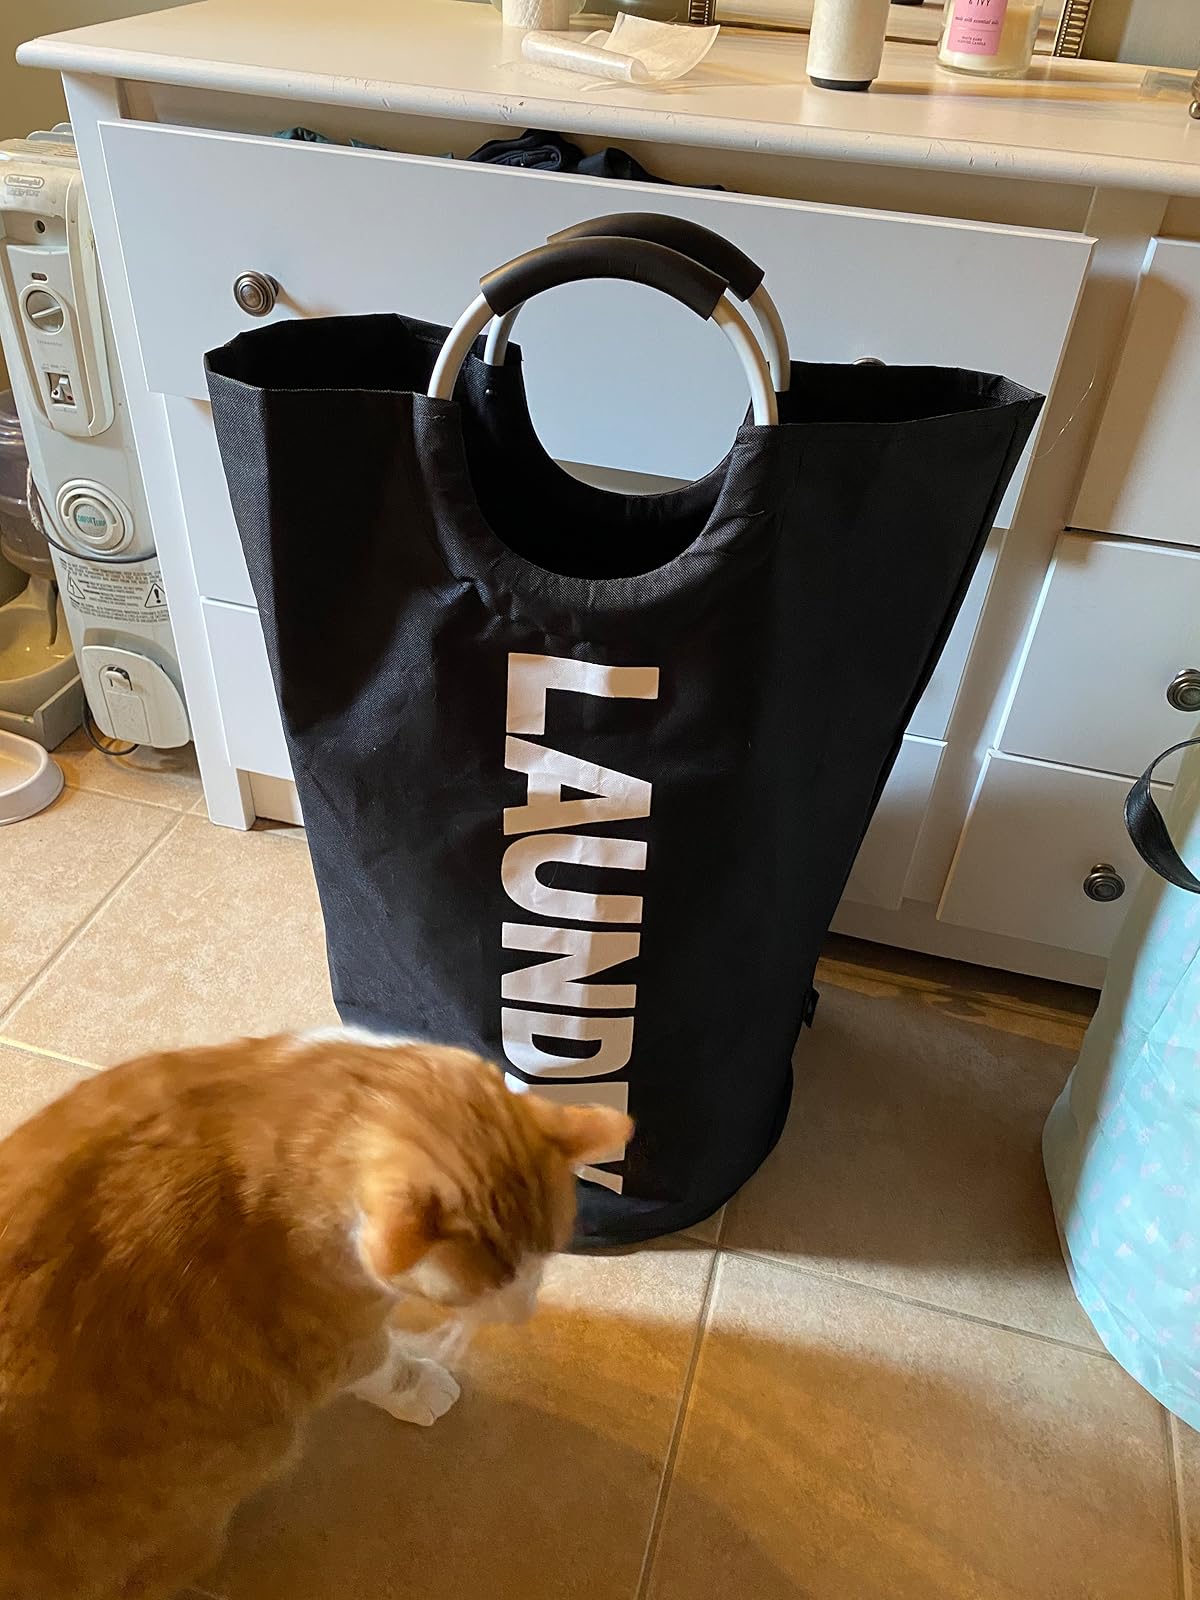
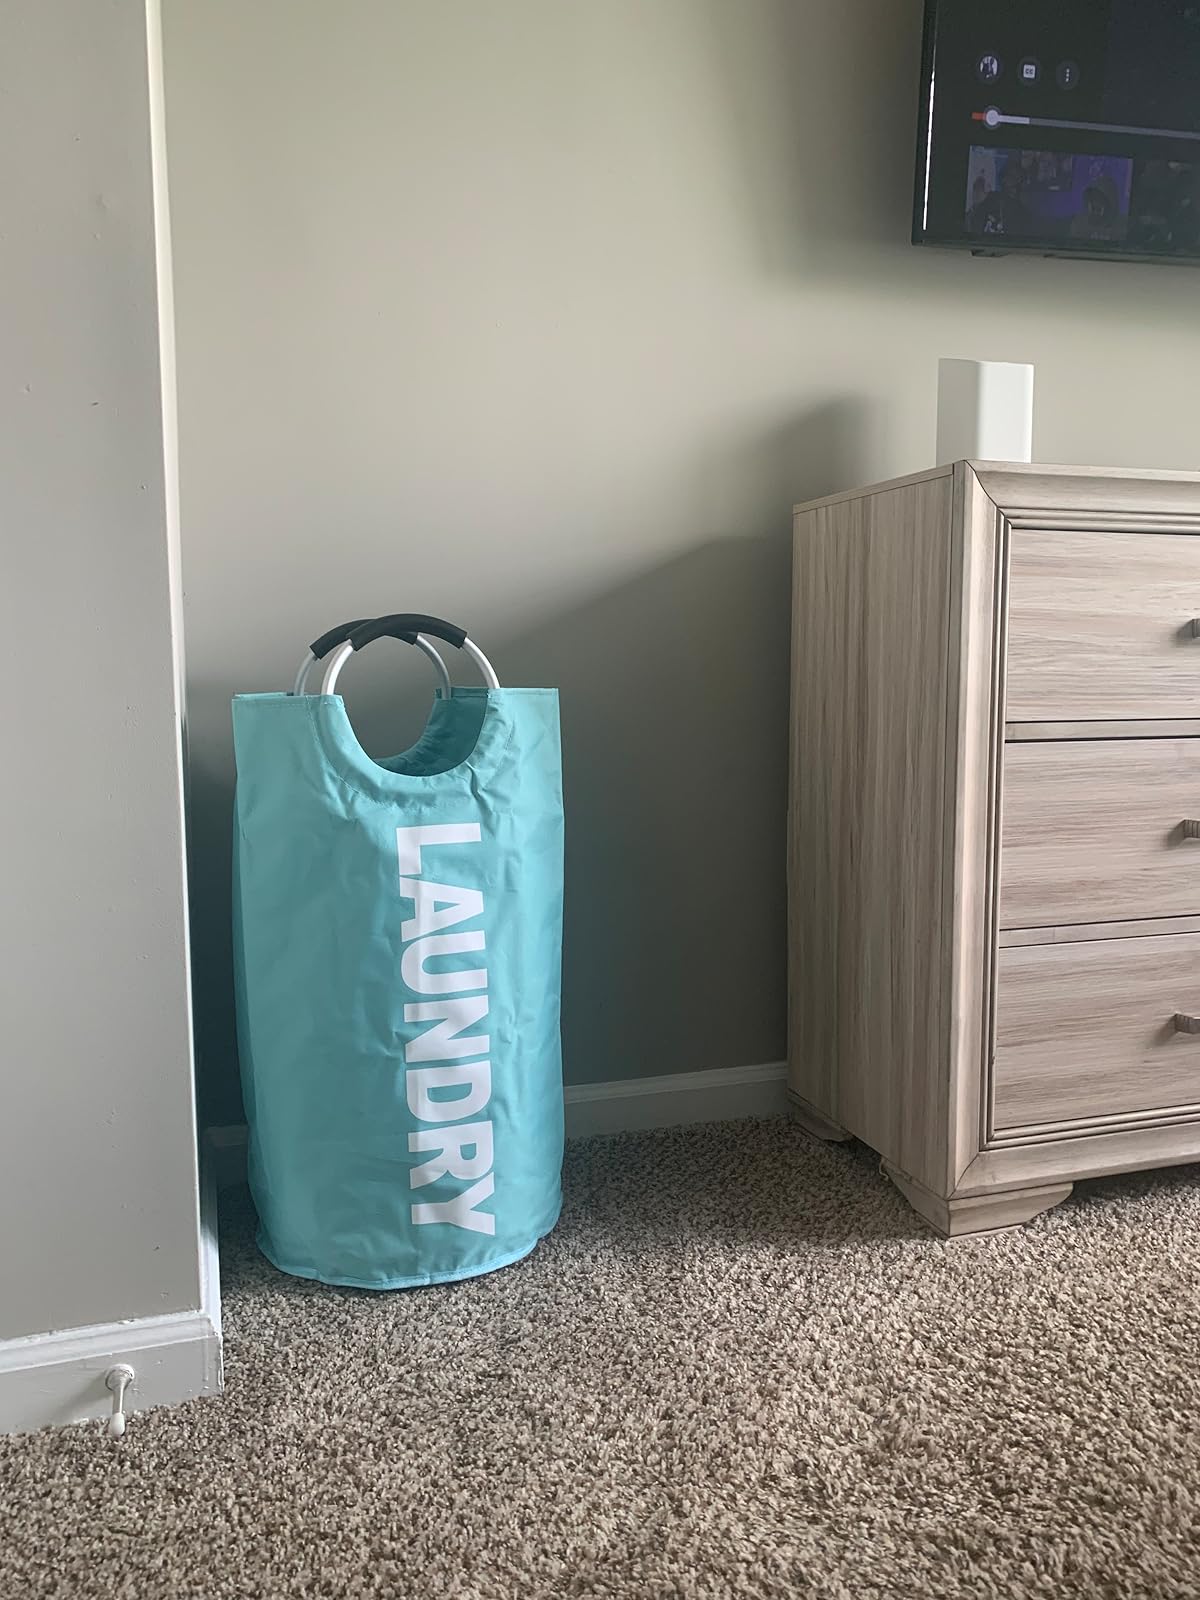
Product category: items_hamper
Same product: no